Mammoth Cave National Park

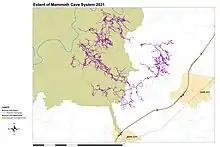
Mammoth cave system and surface

By 1954, Mammoth Cave National Park's land holdings encompassed all lands within its outer boundary with the exception of two privately held tracts. One of these, the old Lee Collins farm, had been sold to Harry Thomas of Horse Cave, Kentucky, whose grandson, William "Bill" Austin, operated Collins Crystal Cave as a show cave in direct competition with the national park, which was forced to maintain roads leading to the property.